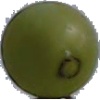
Label: Grape White 4